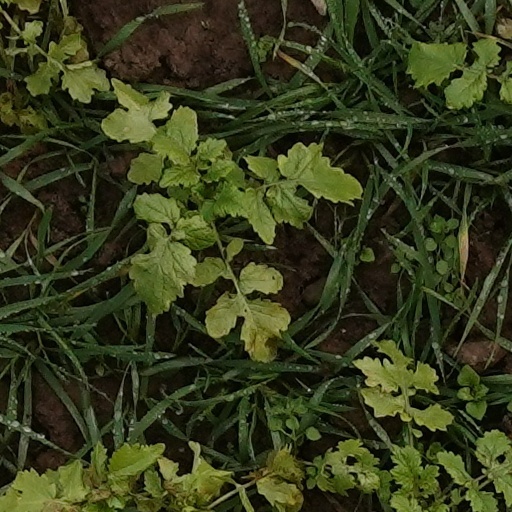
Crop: wheat